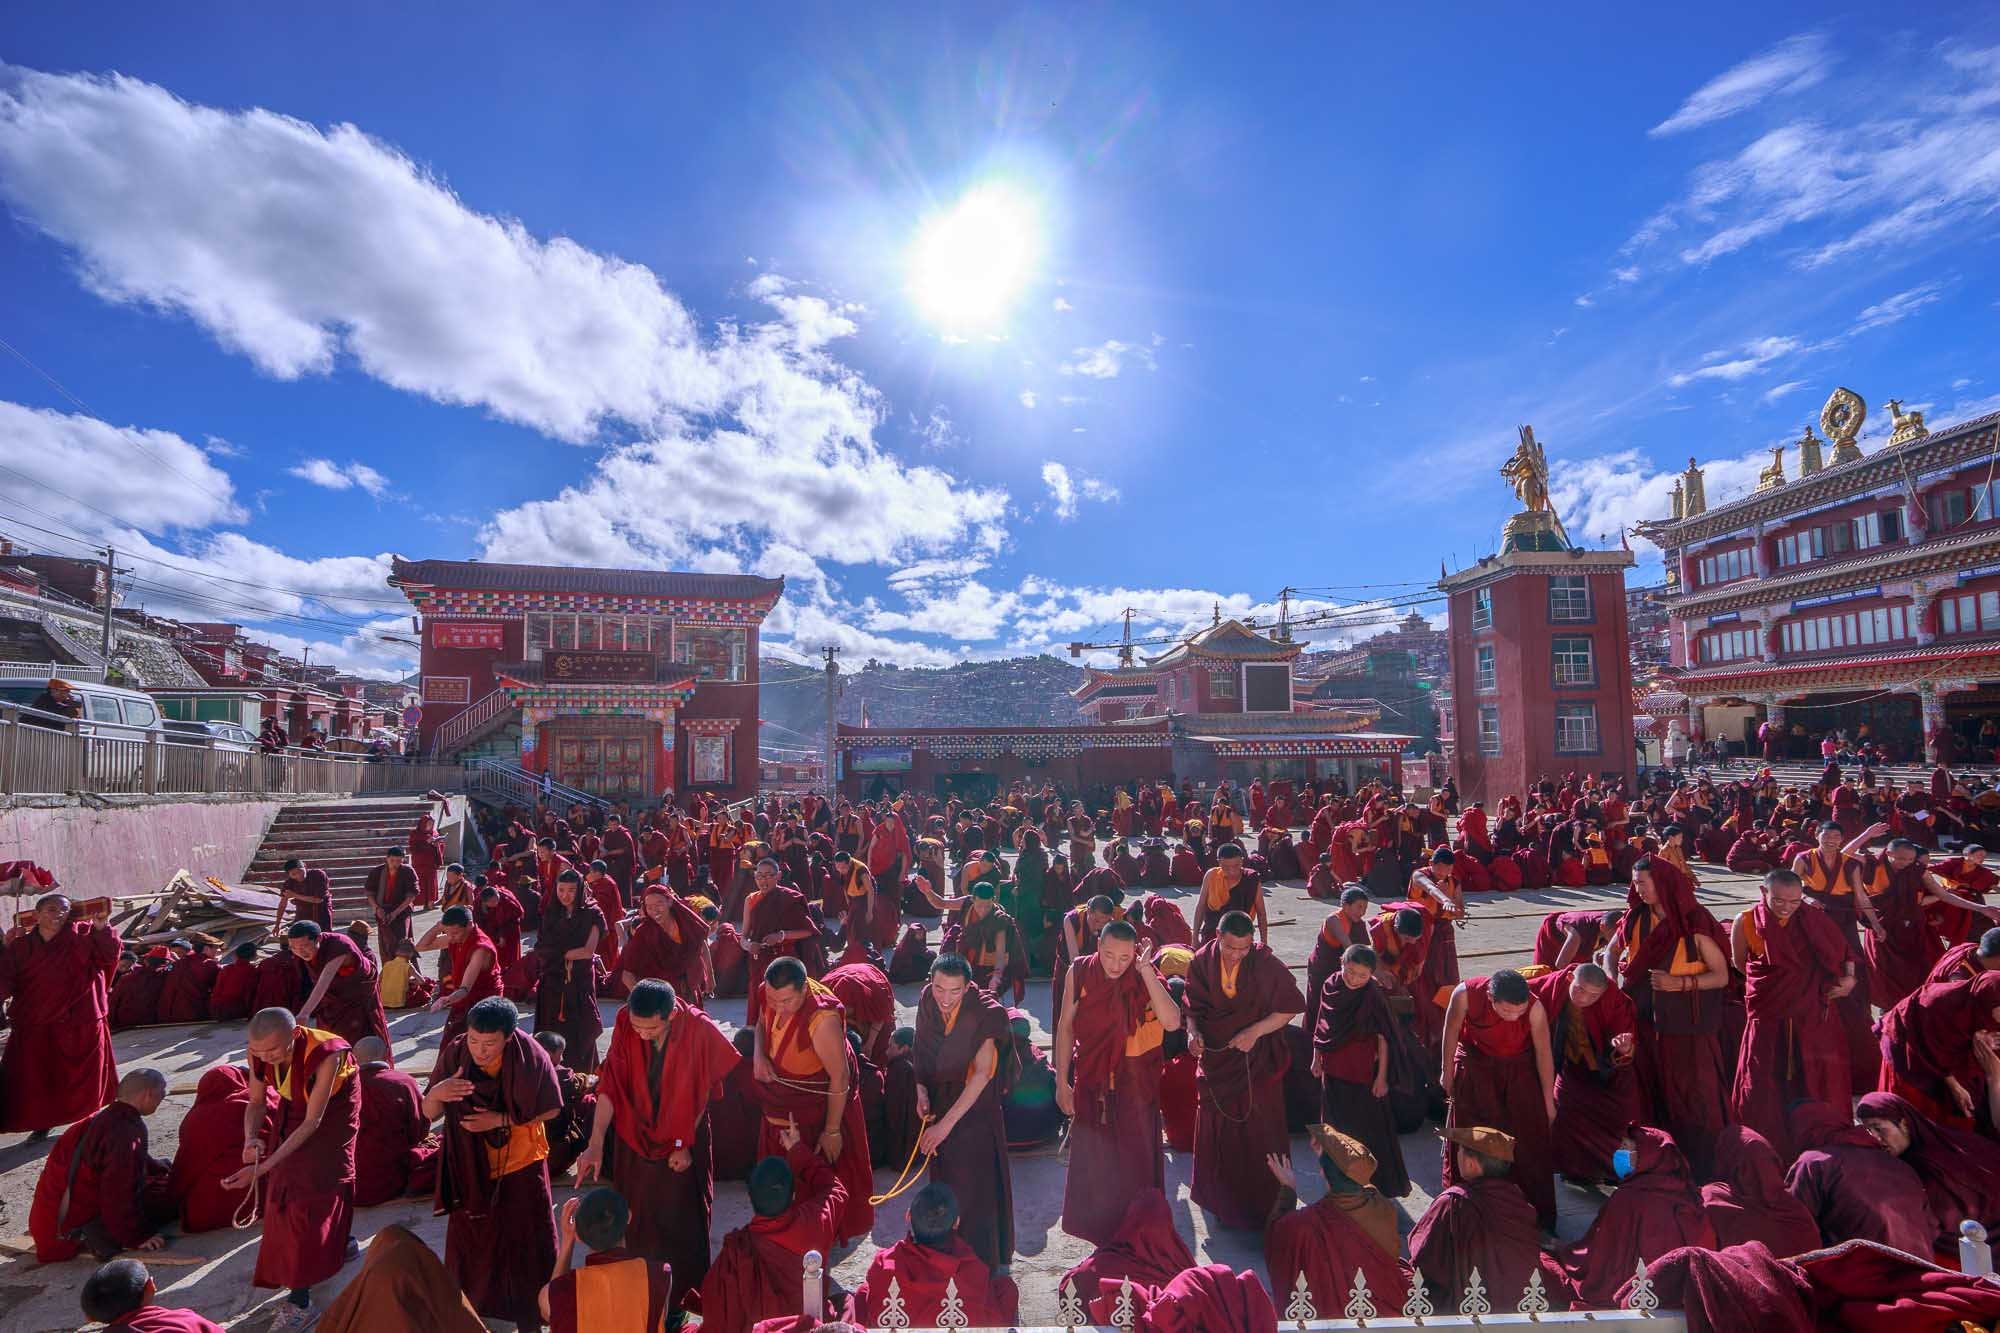
structure, people, city, crowd, audience, monk, tourism, stadium, festival, day, seda, preaching, human settlement, sport venue